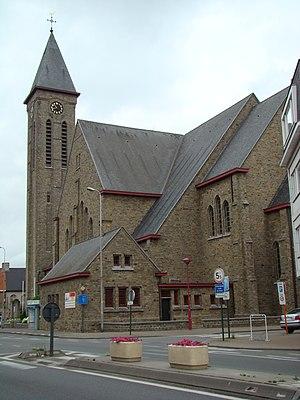
Oostrozebeke est une commune néerlandophone de Belgique située en Région flamande dans la province de Flandre-Occidentale.